Ermelo, Netherlands

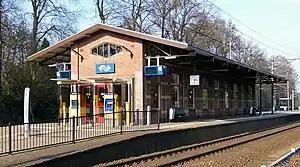
Ermelo station

Two Roman marching camps have been found on the push moraine east of Ermelo. They were far in hostile territory, on the route between the Limes and the ancient Lake Flevo. The largest camp of 6 hectares offered space for 4000-6000 legionaries: Roman Ermelo. The diamond-shaped earthen defensive walls of this huge marching camp can still be partly seen in the landscape and were partly restored in 2006. A second smaller camp was not found until 2017. In 2020, excavations confirmed that it was of Roman origin.